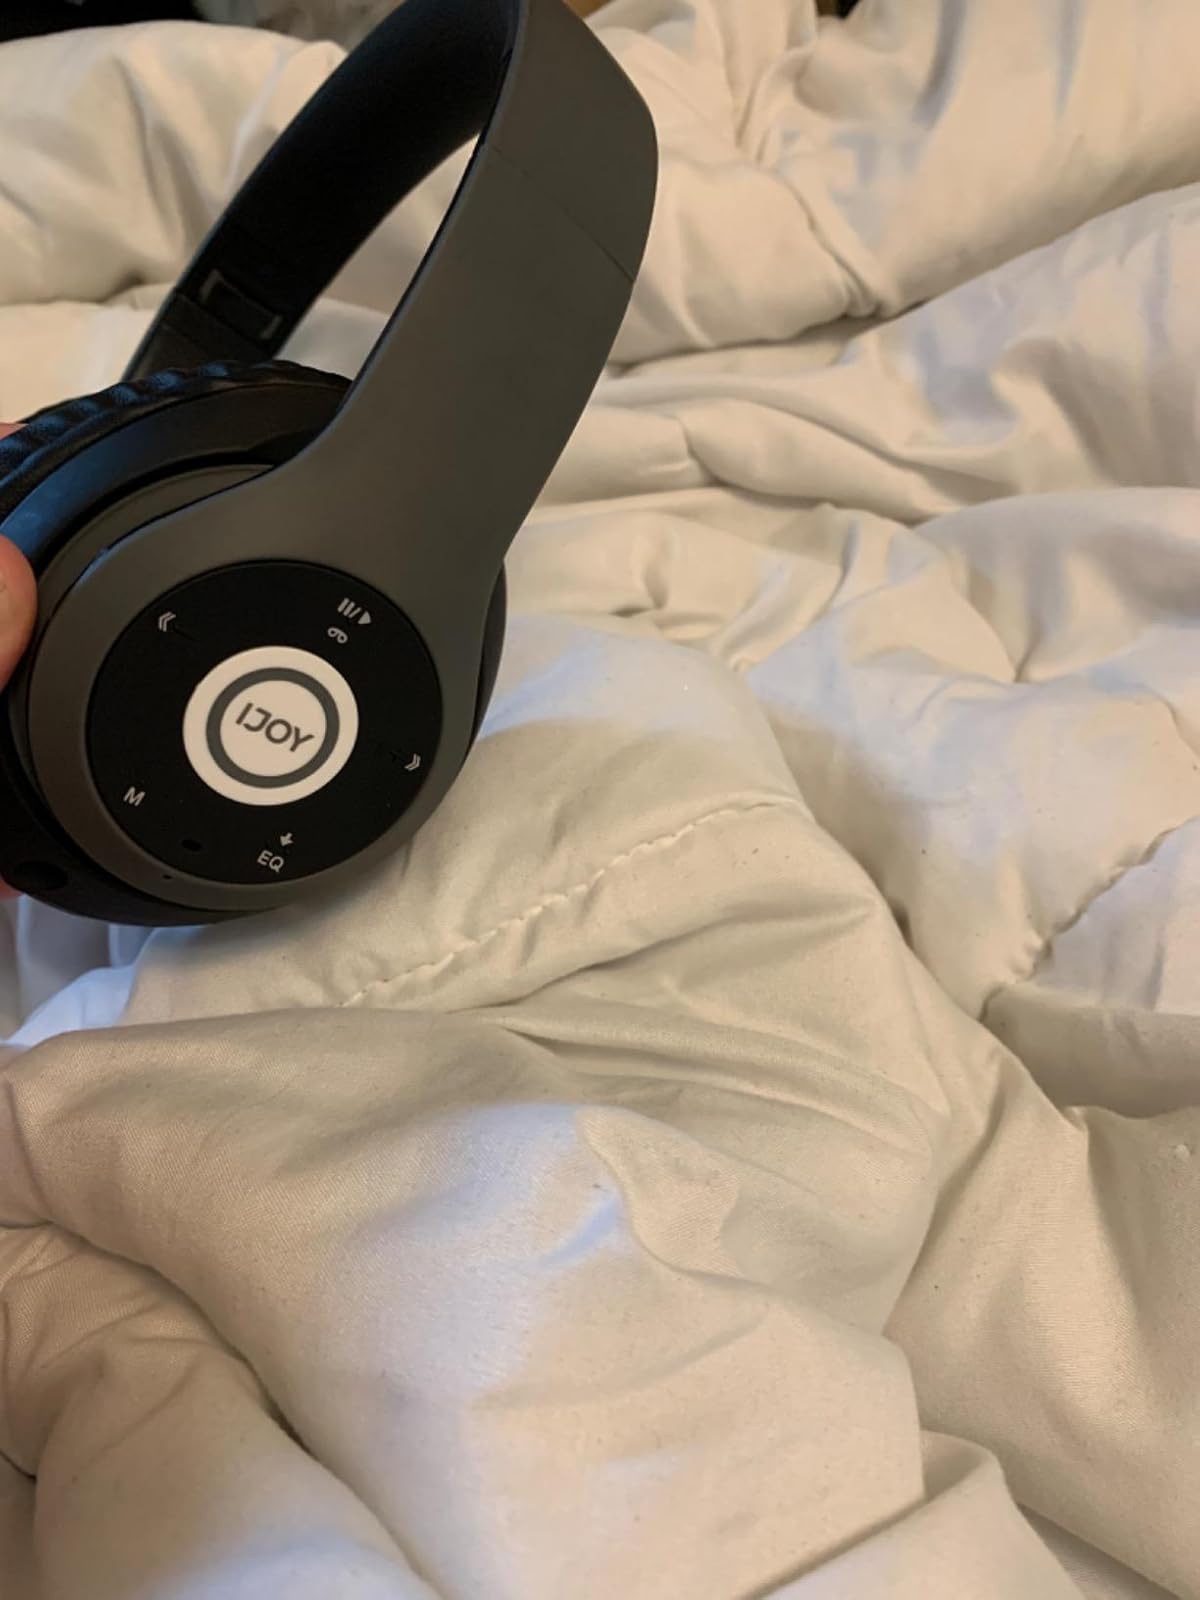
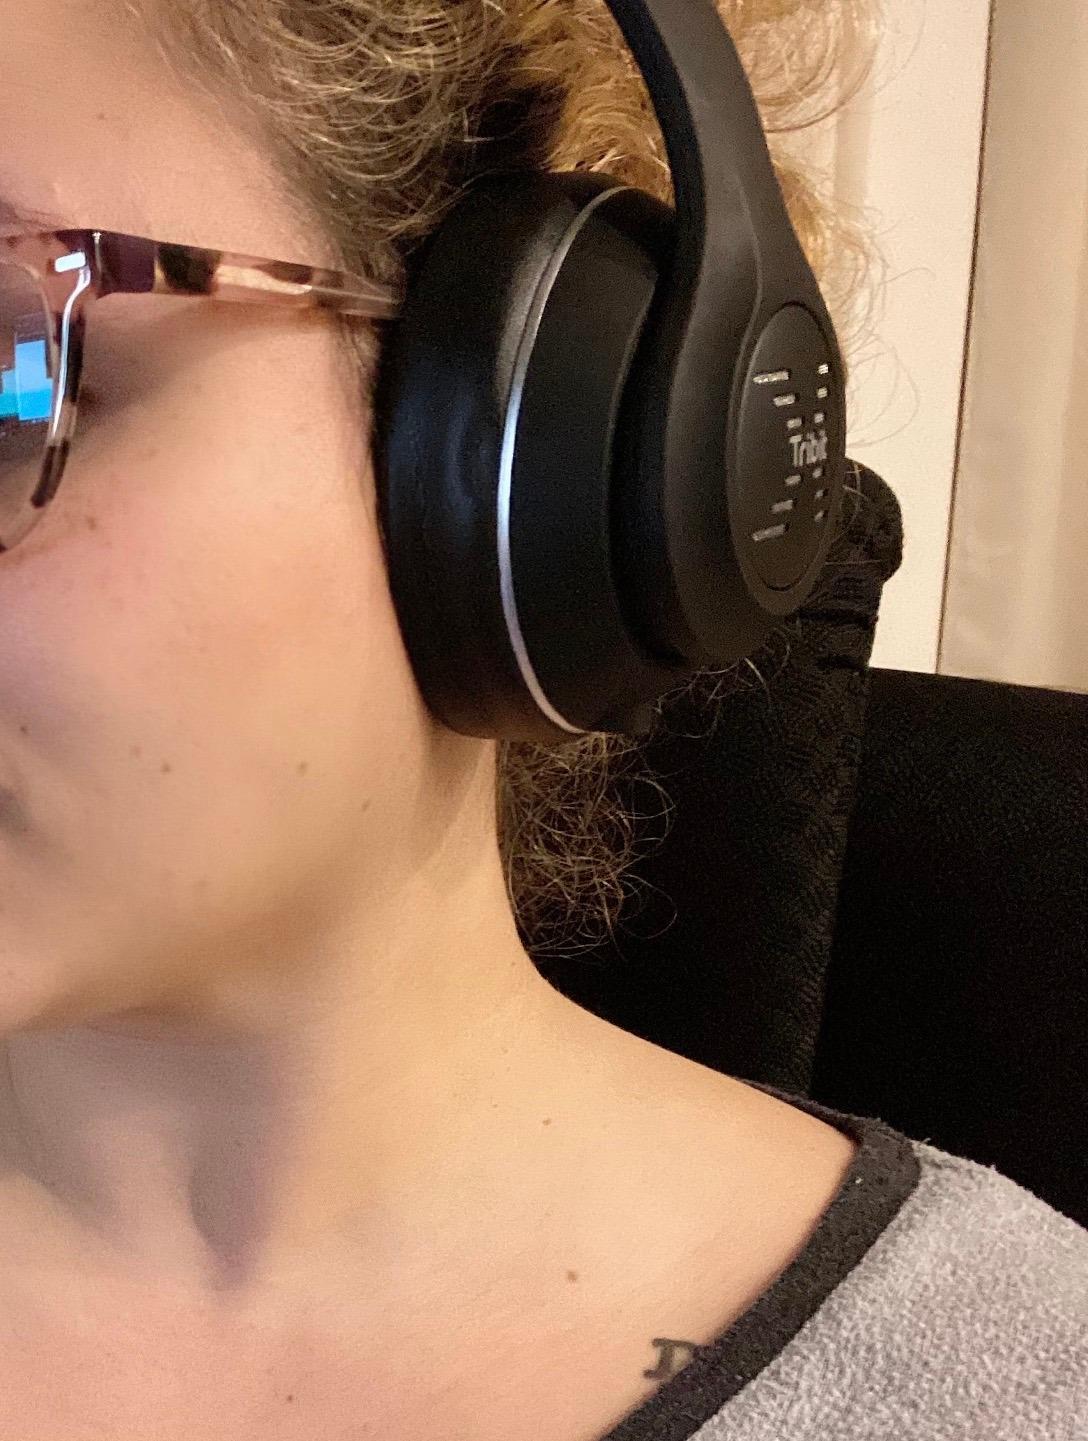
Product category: headphones
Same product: no